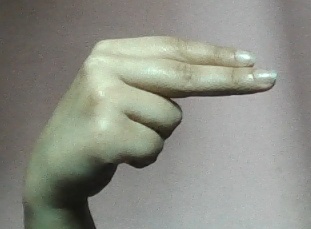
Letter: ain